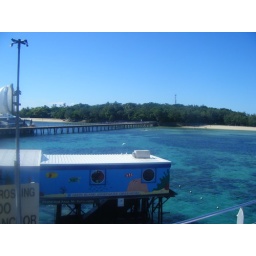
green island. back on the boat by 3-15 please